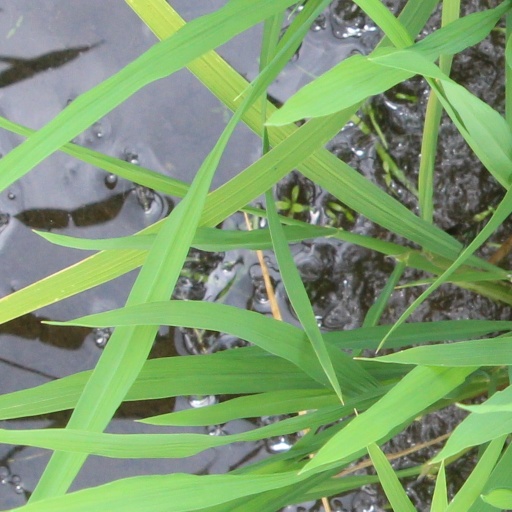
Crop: rice